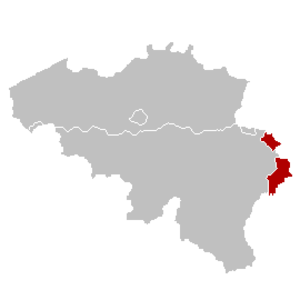
La zone de secours DG - Communauté germanophone est l'une des 34 zones de secours de Belgique et l'une des 6 zones de la province de Liège.